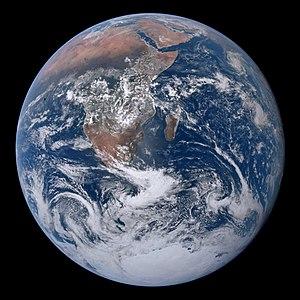
«La bille bleue»
Les classes d'habitabilité sont une classification des planètes et autres corps qui pourraient ou auraient pu être habitables, sans préjuger du fait qu'ils soient ou fussent effectivement habités.
Apollo 17 est la dernière mission du programme spatial Apollo à emmener des hommes à la surface de la Lune. Avec cette mission, l'agence spatiale américaine, la NASA, conclut le projet lancé en 1961 par le président John F. Kennedy qui avait pour objectif d'amener des hommes sur la Lune. Apollo 17 est, comme Apollo 15 et 16, une mission de type J, caractérisée par un important volet scientifique. Le module lunaire utilisé permet aux astronautes de séjourner trois jours sur la surface de la Lune ; les sorties extravéhiculaires peuvent durer jusqu'à huit heures tandis que la mobilité des astronautes est accrue grâce au rover lunaire ; le vaisseau Apollo emporte des expériences scientifiques mises en œuvre en surface mais également en orbite.
La Terre est la troisième planète par ordre d'éloignement au Soleil et la cinquième plus grande aussi bien par la masse que le diamètre du Système solaire. Par ailleurs, elle est le seul objet céleste connu pour abriter la vie. Elle orbite autour du Soleil en 365,256 jours solaires — une année sidérale — et réalise une rotation sur elle-même relativement au Soleil en 23 h 56 min 4 s — un jour sidéral — soit un peu moins que son jour solaire de 24 h du fait de ce déplacement autour du Soleil. L'axe de rotation de la Terre possède une inclinaison de 23°, ce qui cause l'apparition des saisons.